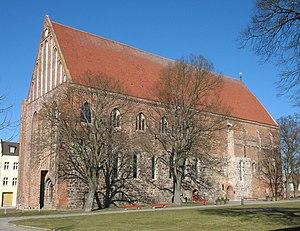
Le couvent Saint-Pierre-et-Saint-Paul est un ancien couvent franciscain situé à Angermünde en Allemagne du nord-est, dans l'arrondissement d'Uckermark. Il n'en reste plus que l'église.